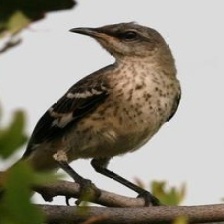
Species: NORTHERN MOCKINGBIRD
Scientific name: MIMUS POLYGLOTTOS